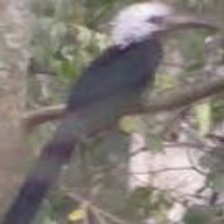
Species: WHITE CRESTED HORNBILL
Scientific name: TROPICRANUS ALBOCRISTATUS
ImageNet parent category: hornbill